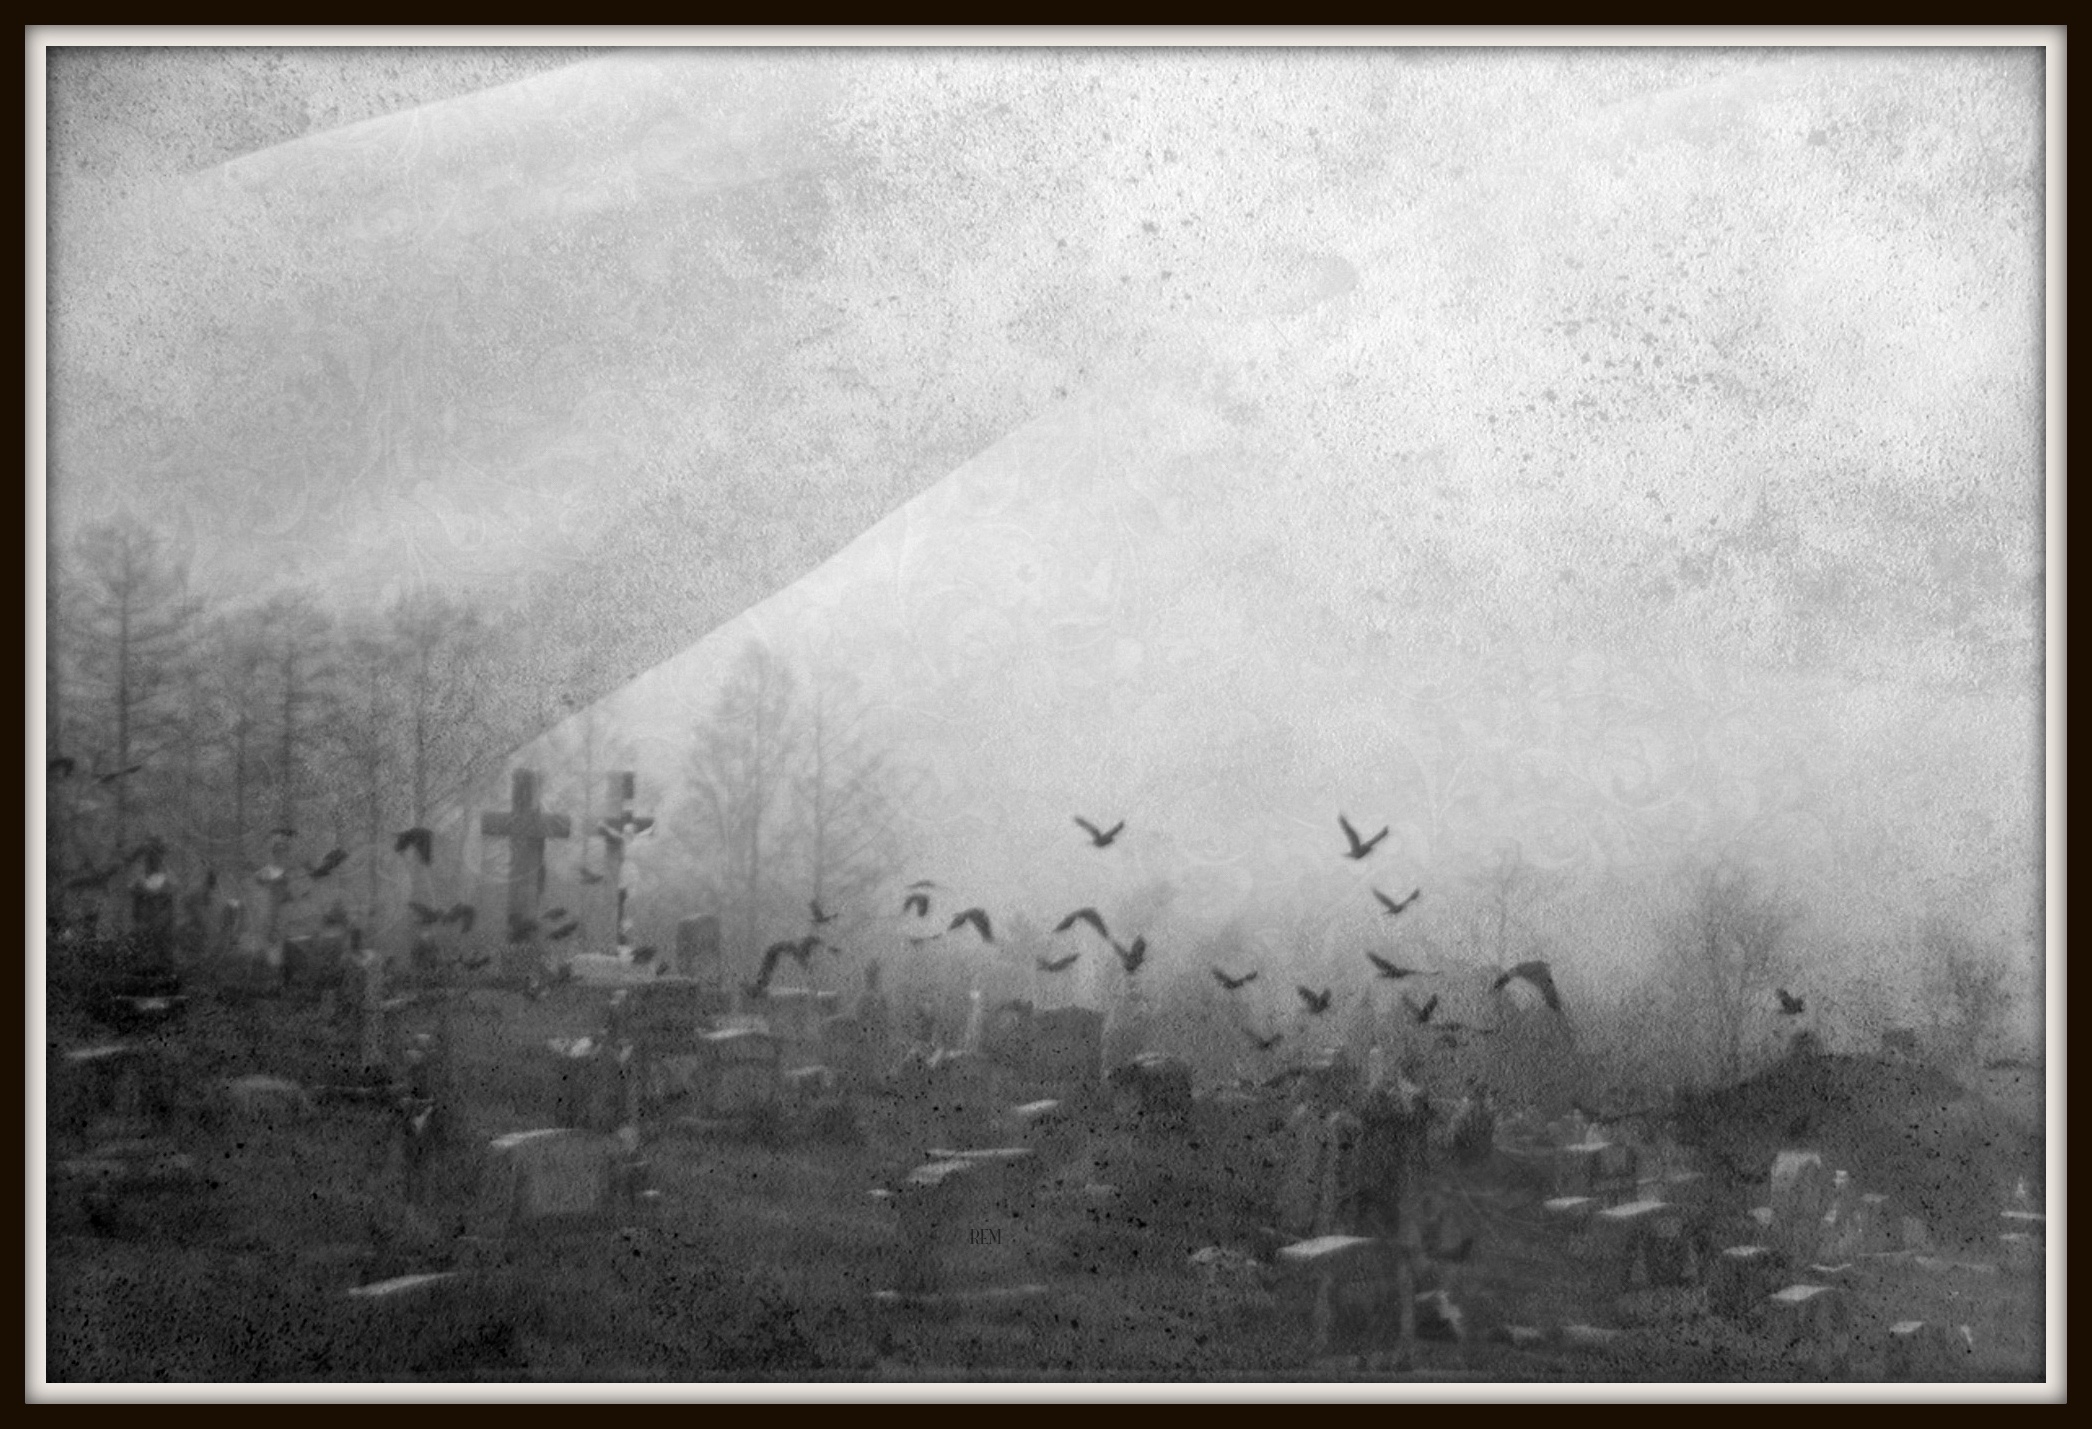
black and white, photography, texture, weather, monochrome, photograph, image, sliderssunday, texturebyjerryjones, monochrome photography, atmospheric phenomenon